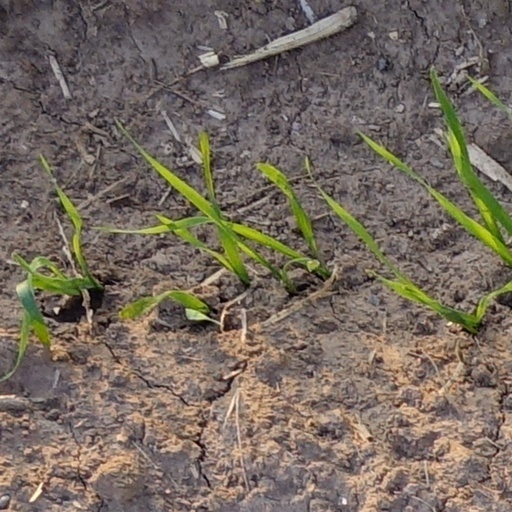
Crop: wheat